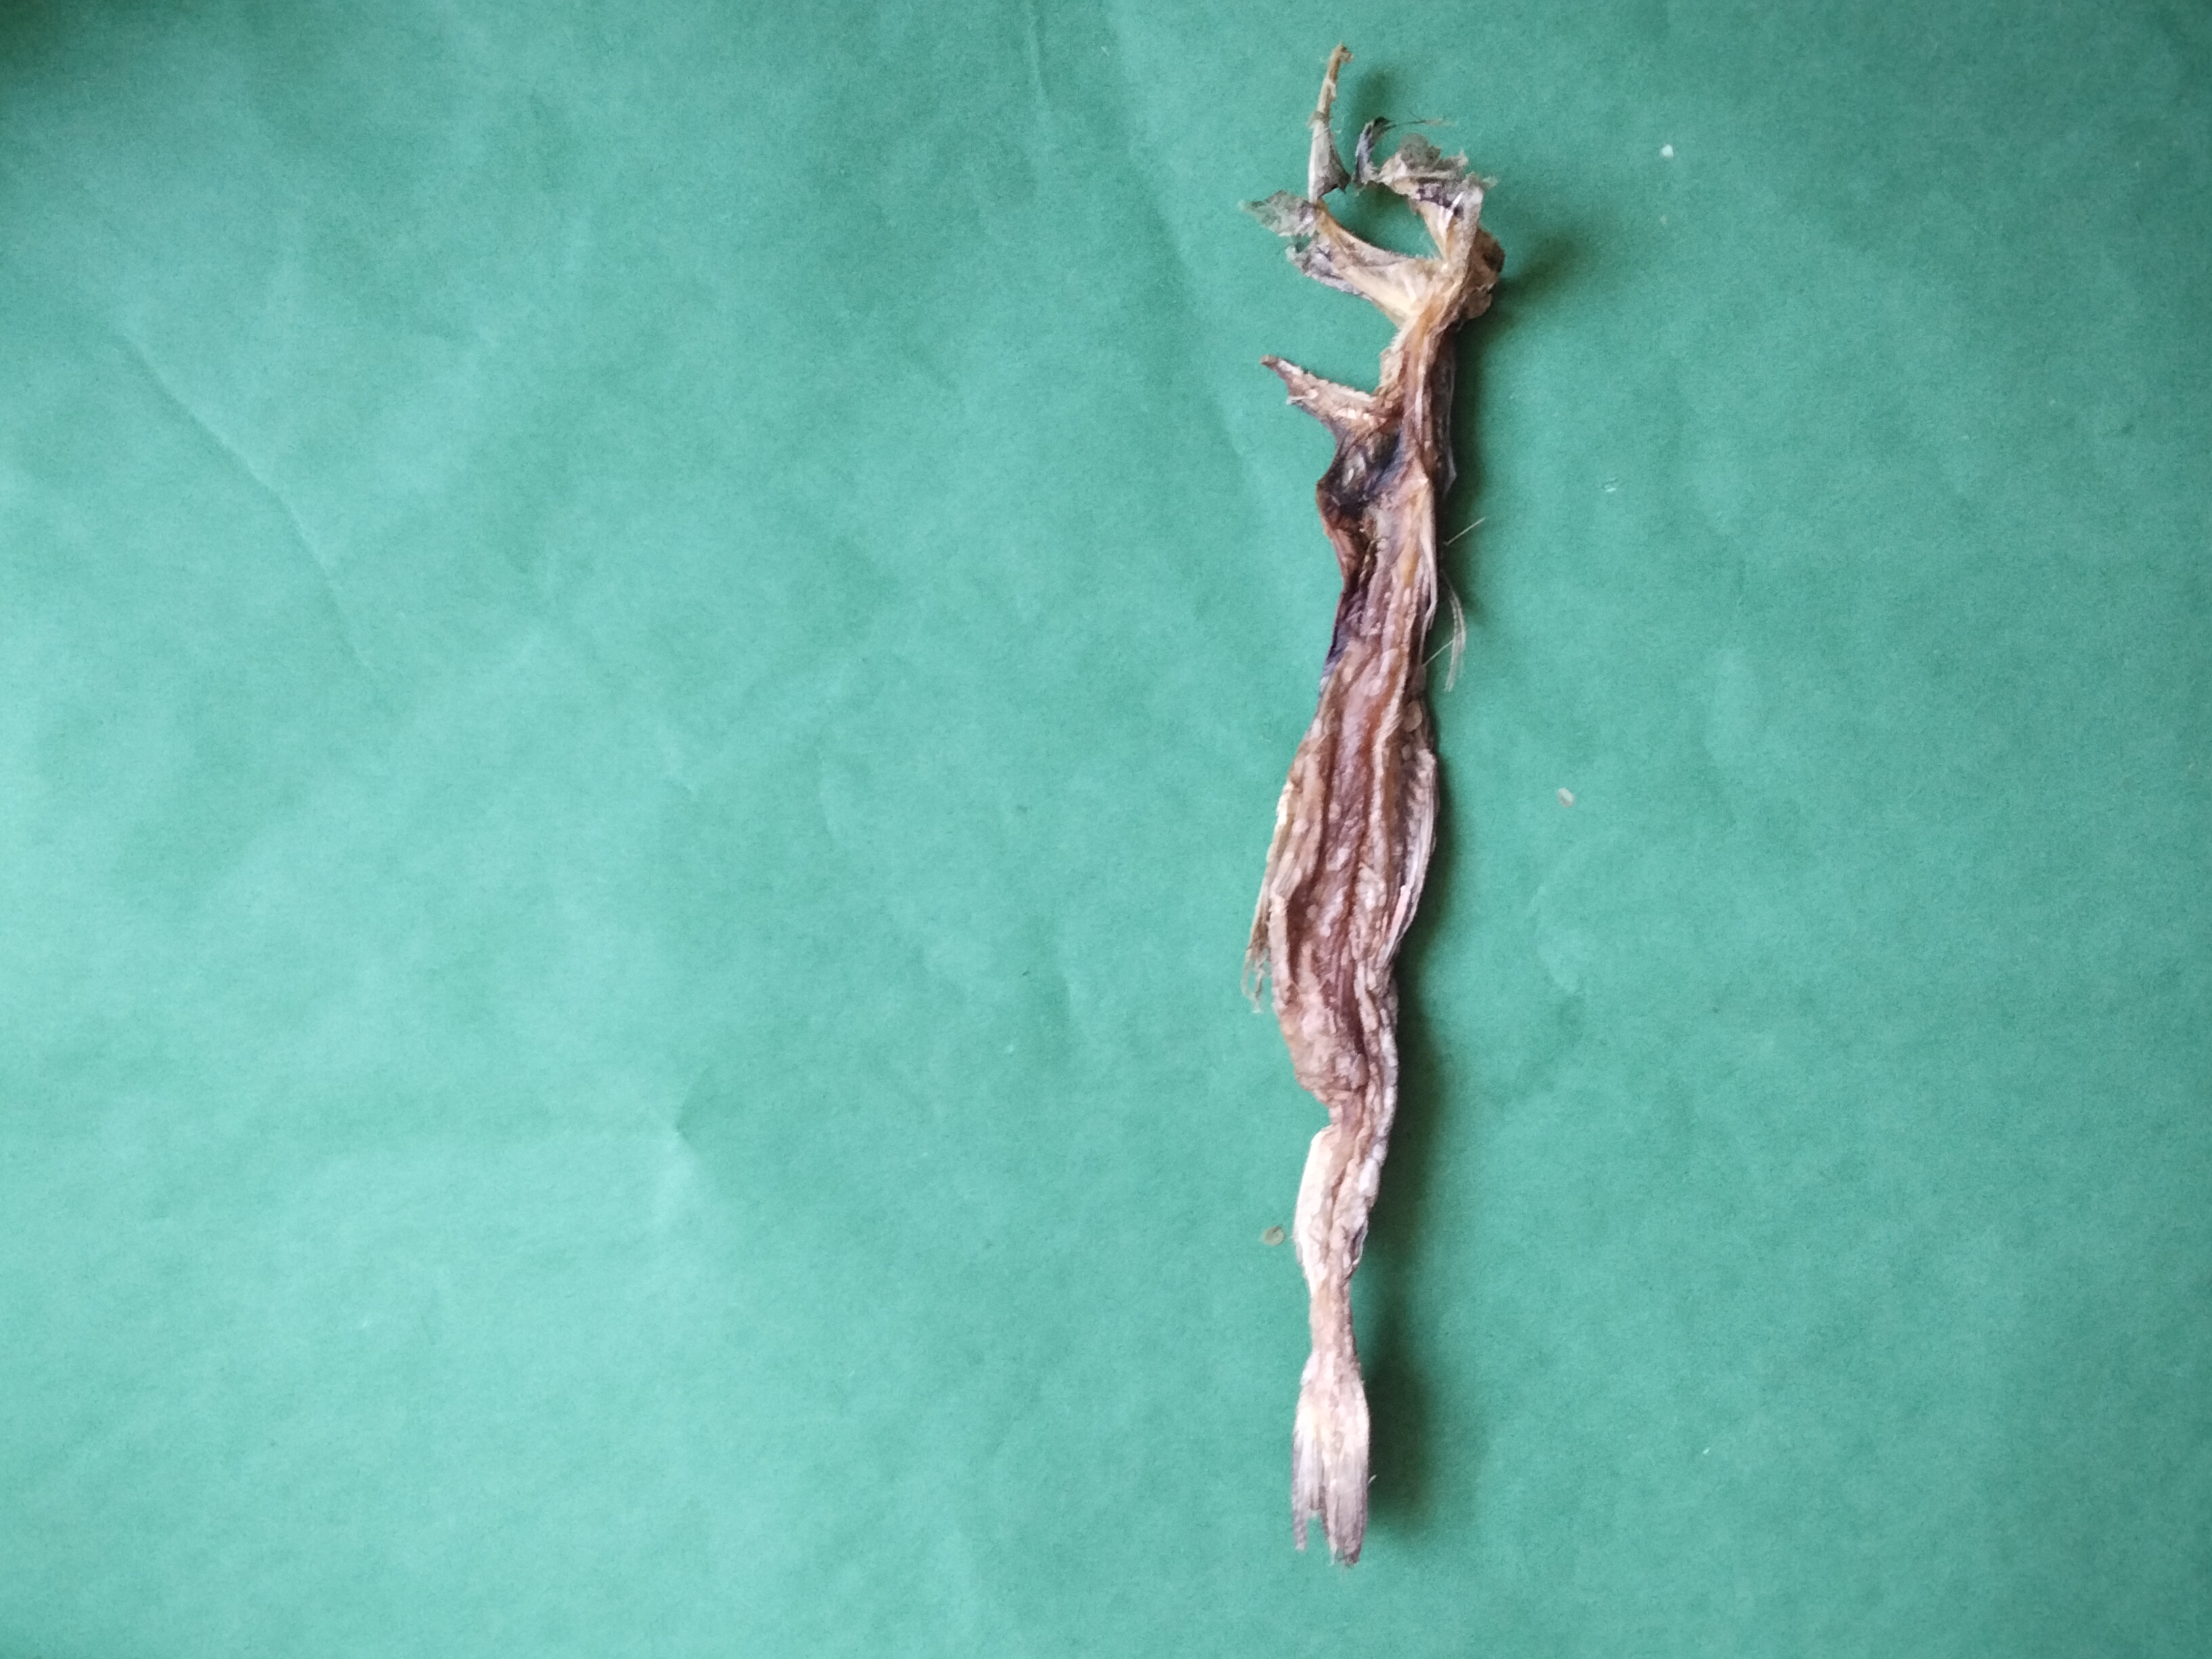
Species: Loitta